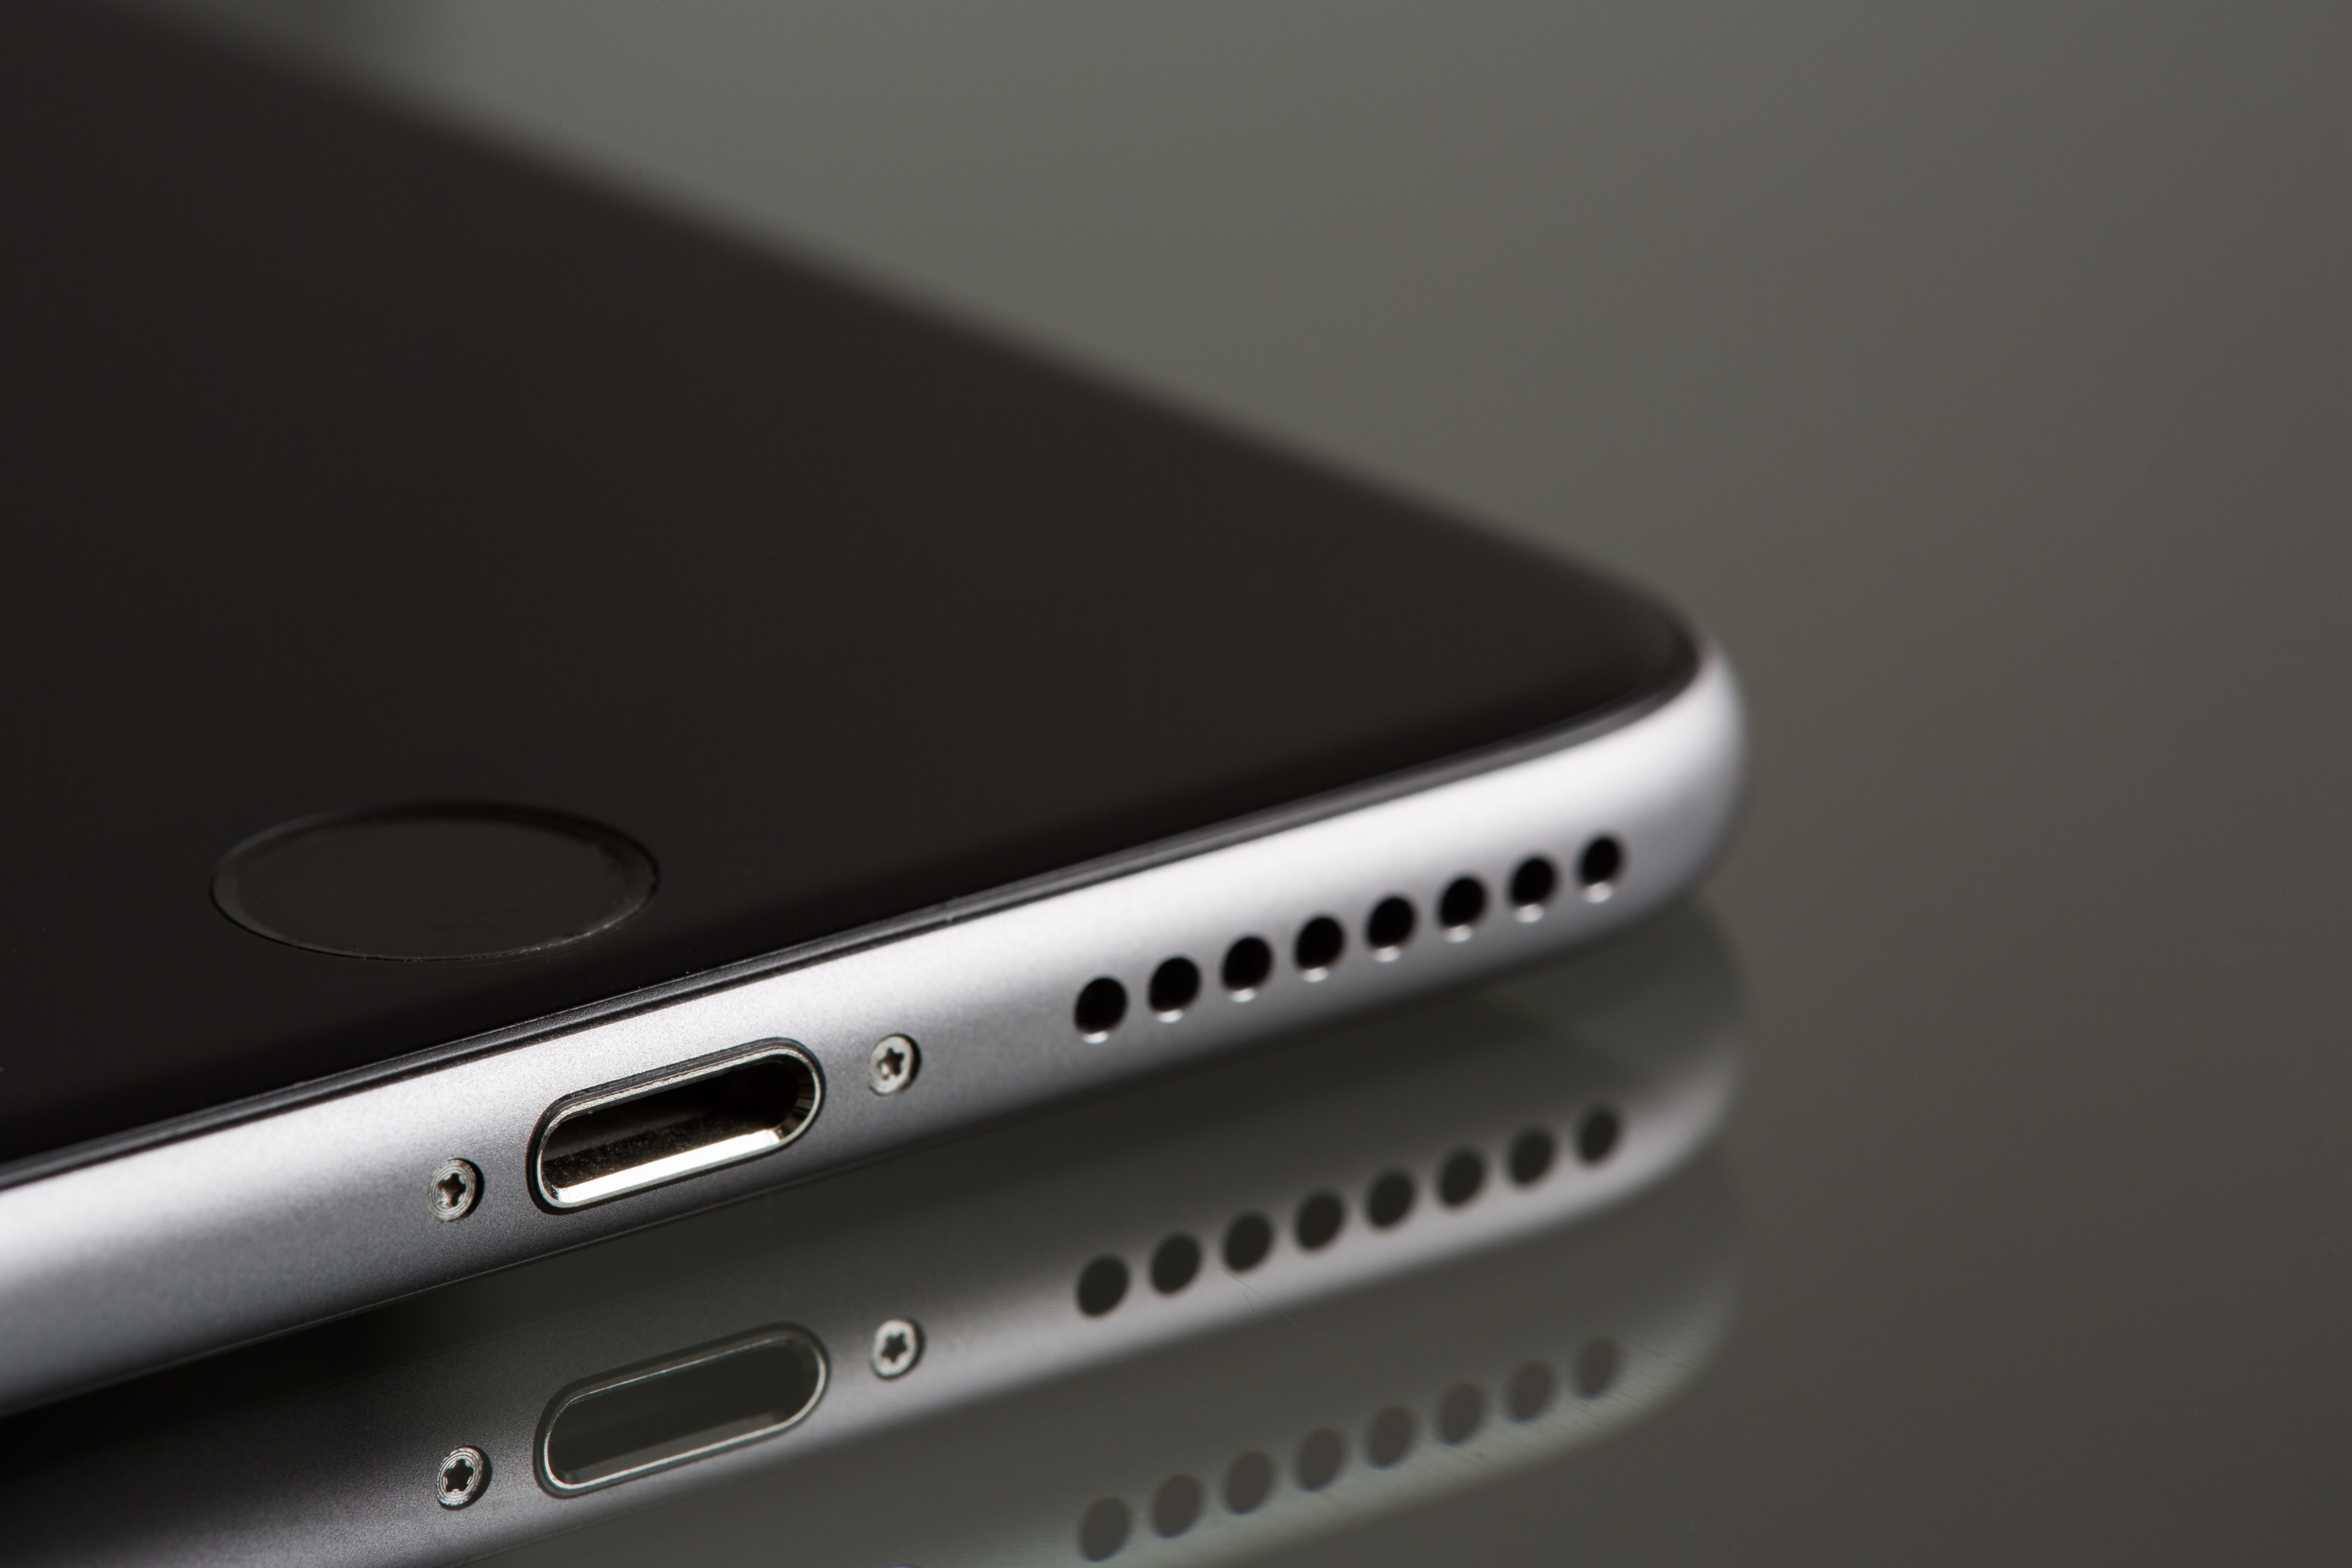
iphone, smartphone, apple, technology, reflection, phone, corporate, clean, gadget, speaker, mobile phone, electronics, base, multimedia, iphone 6 plus, electronic device, lightning connector